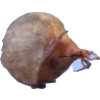
Label: onion